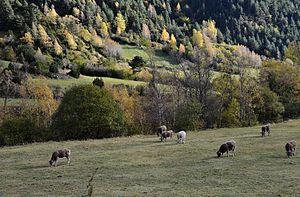
Le parc naturel de Sorteny est un espace naturel protégé situé en Andorre. Il occupe une superficie de 1 080 ha au sein de la paroisse d'Ordino, au nord-ouest du pays. Abritant deux des plus hauts sommets du pays, le pic de la Serrère et le pic de l'Estanyó, le parc appartient à la haute montagne pyrénéenne. Le riu de Sorteny est ses affluents y constituent des zones humides abritant des espèces végétales et animales rares ce qui a conduit au classement du parc en tant que site Ramsar en 2012. Espace traditionnel d'élevage, le parc naturel de Sorteny possède aujourd'hui une vocation essentiellement touristique. On y trouve des chemins de randonnée, des sentiers d'interprétation de la faune et de la flore, un jardin botanique et deux refuges de montagne.
L'activité de randonnée pédestre en Andorre est une activité physique et touristique.